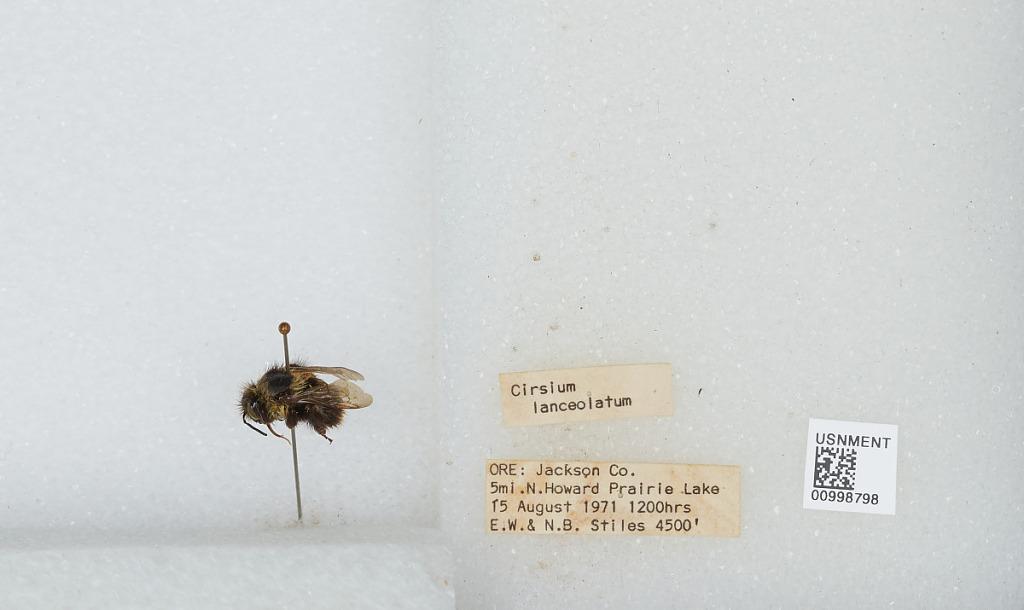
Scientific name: Bombus (Pyrobombus) mixtus Cresson
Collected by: E. Stiles & N. Stiles
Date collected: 1971-8-15
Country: United States
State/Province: Oregon
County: Jackson
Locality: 5 miles north of Howard Prairie Lake
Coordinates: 42.2833, -122.404